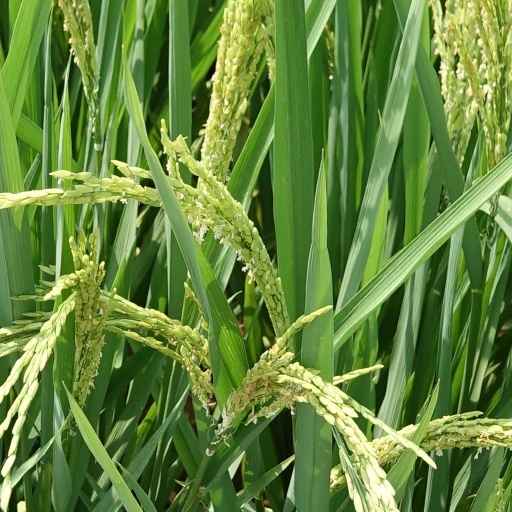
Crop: rice